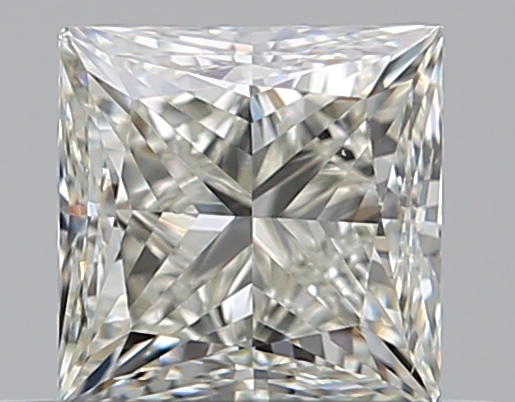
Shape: princess
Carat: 0.5
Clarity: VS1
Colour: K
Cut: VG
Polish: EX
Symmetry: GD
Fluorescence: N
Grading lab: GIA
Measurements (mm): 4.17 x 4.13 x 3.09